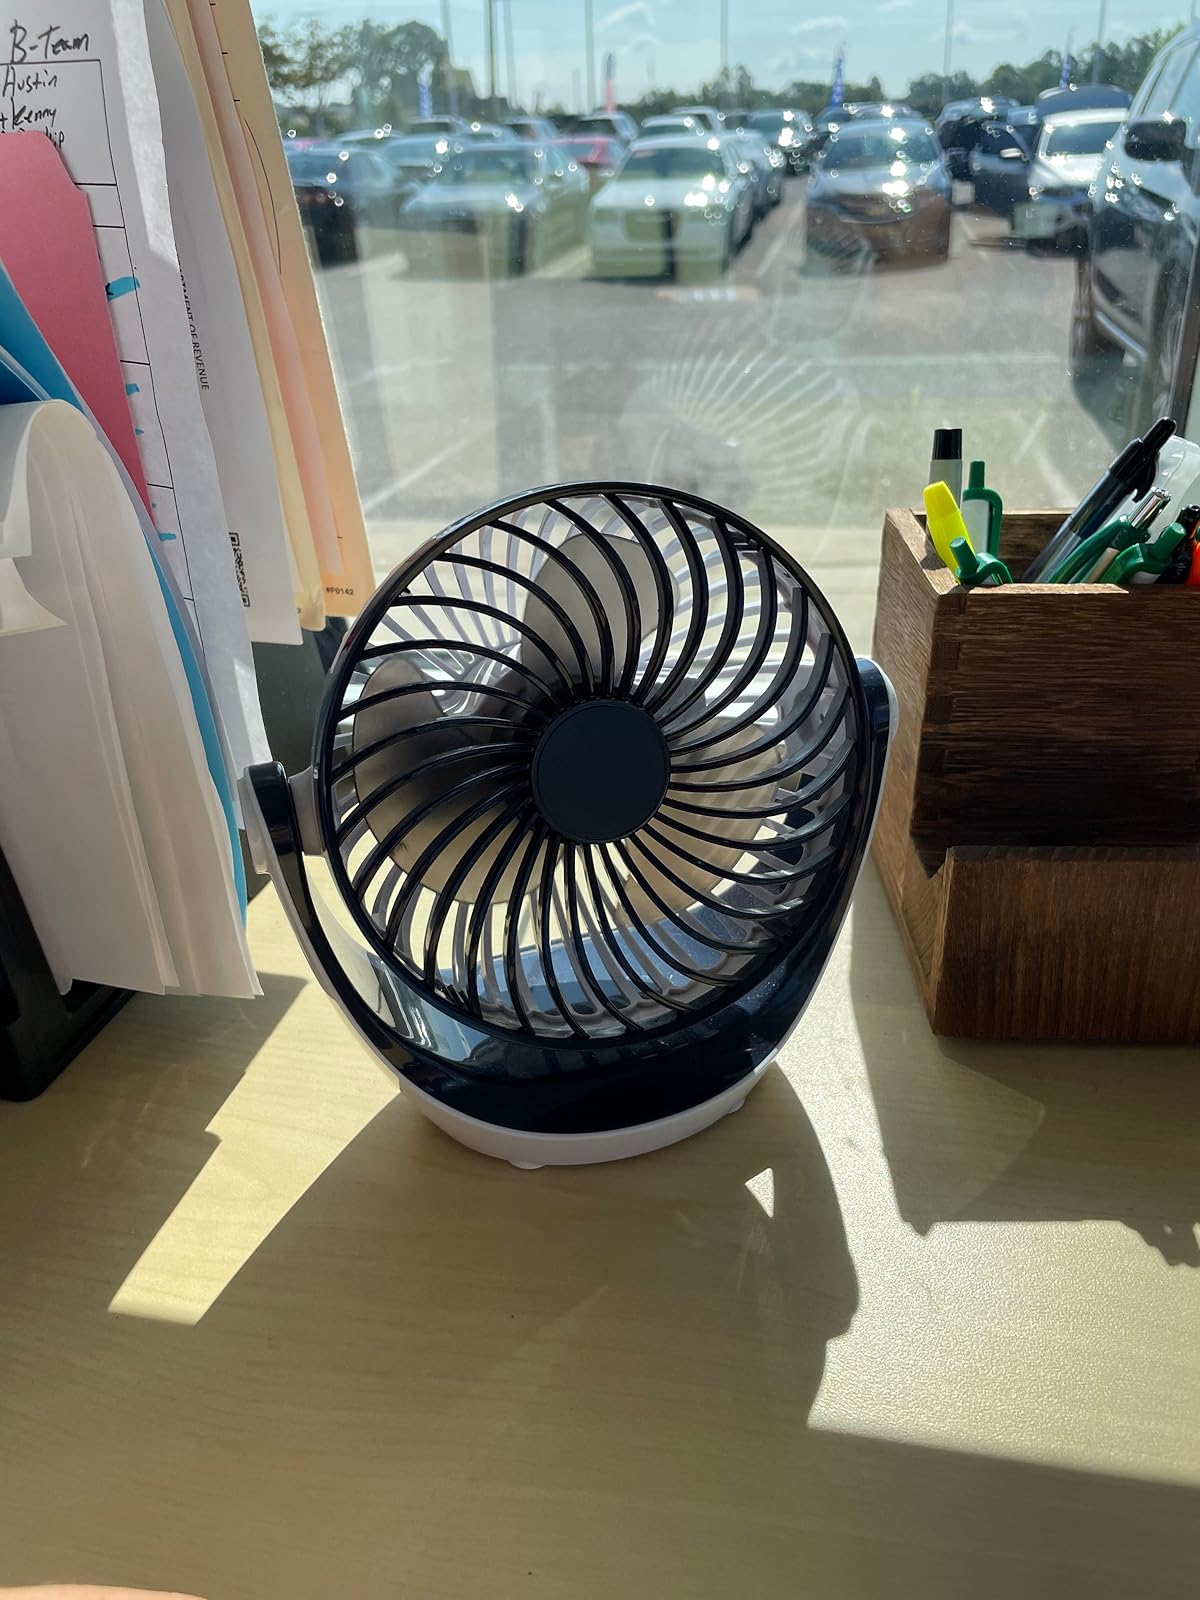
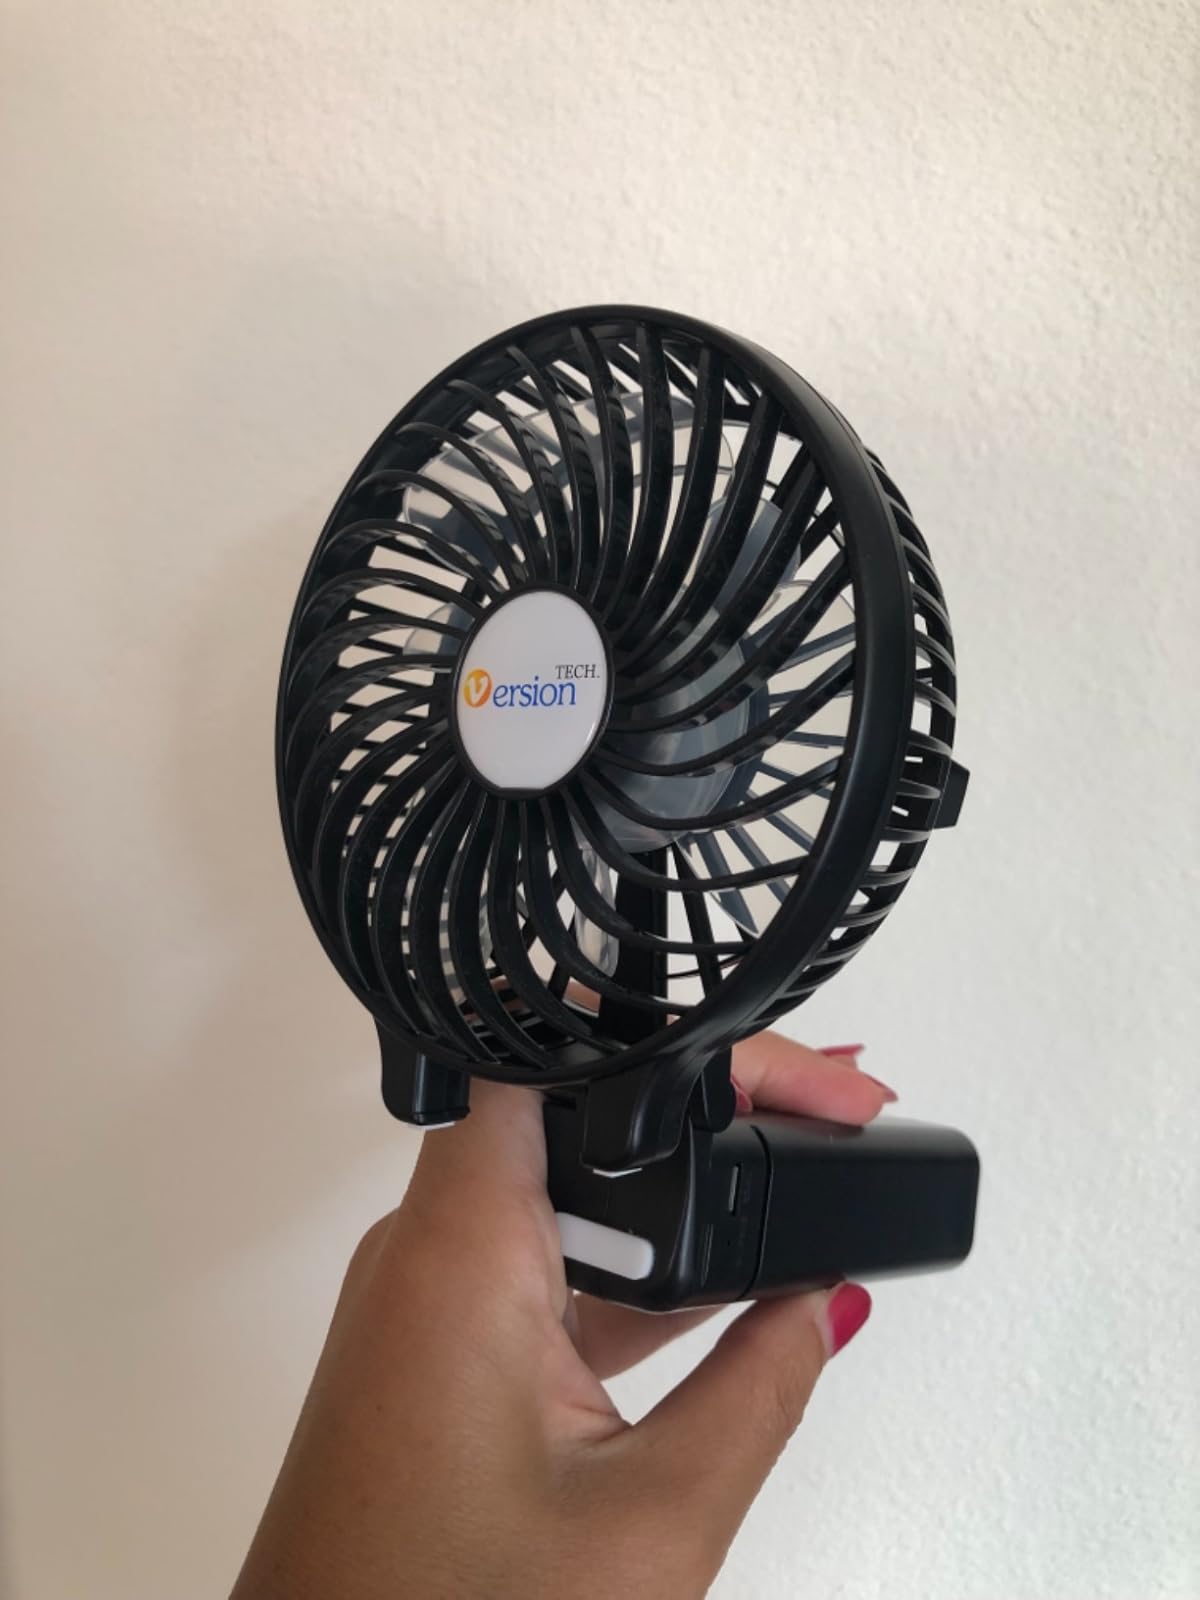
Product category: fan
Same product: no